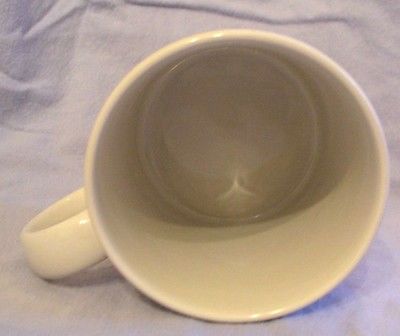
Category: mug